Mark Edward Bradley

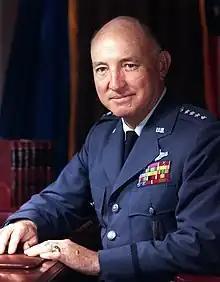
General Mark Edward Bradley

Mark Edward Bradley Jr. (December 10, 1907 – May 22, 1999) was a United States Air Force general and a pioneering aviator. He served as commander of the U.S. Air Force Logistics Command.